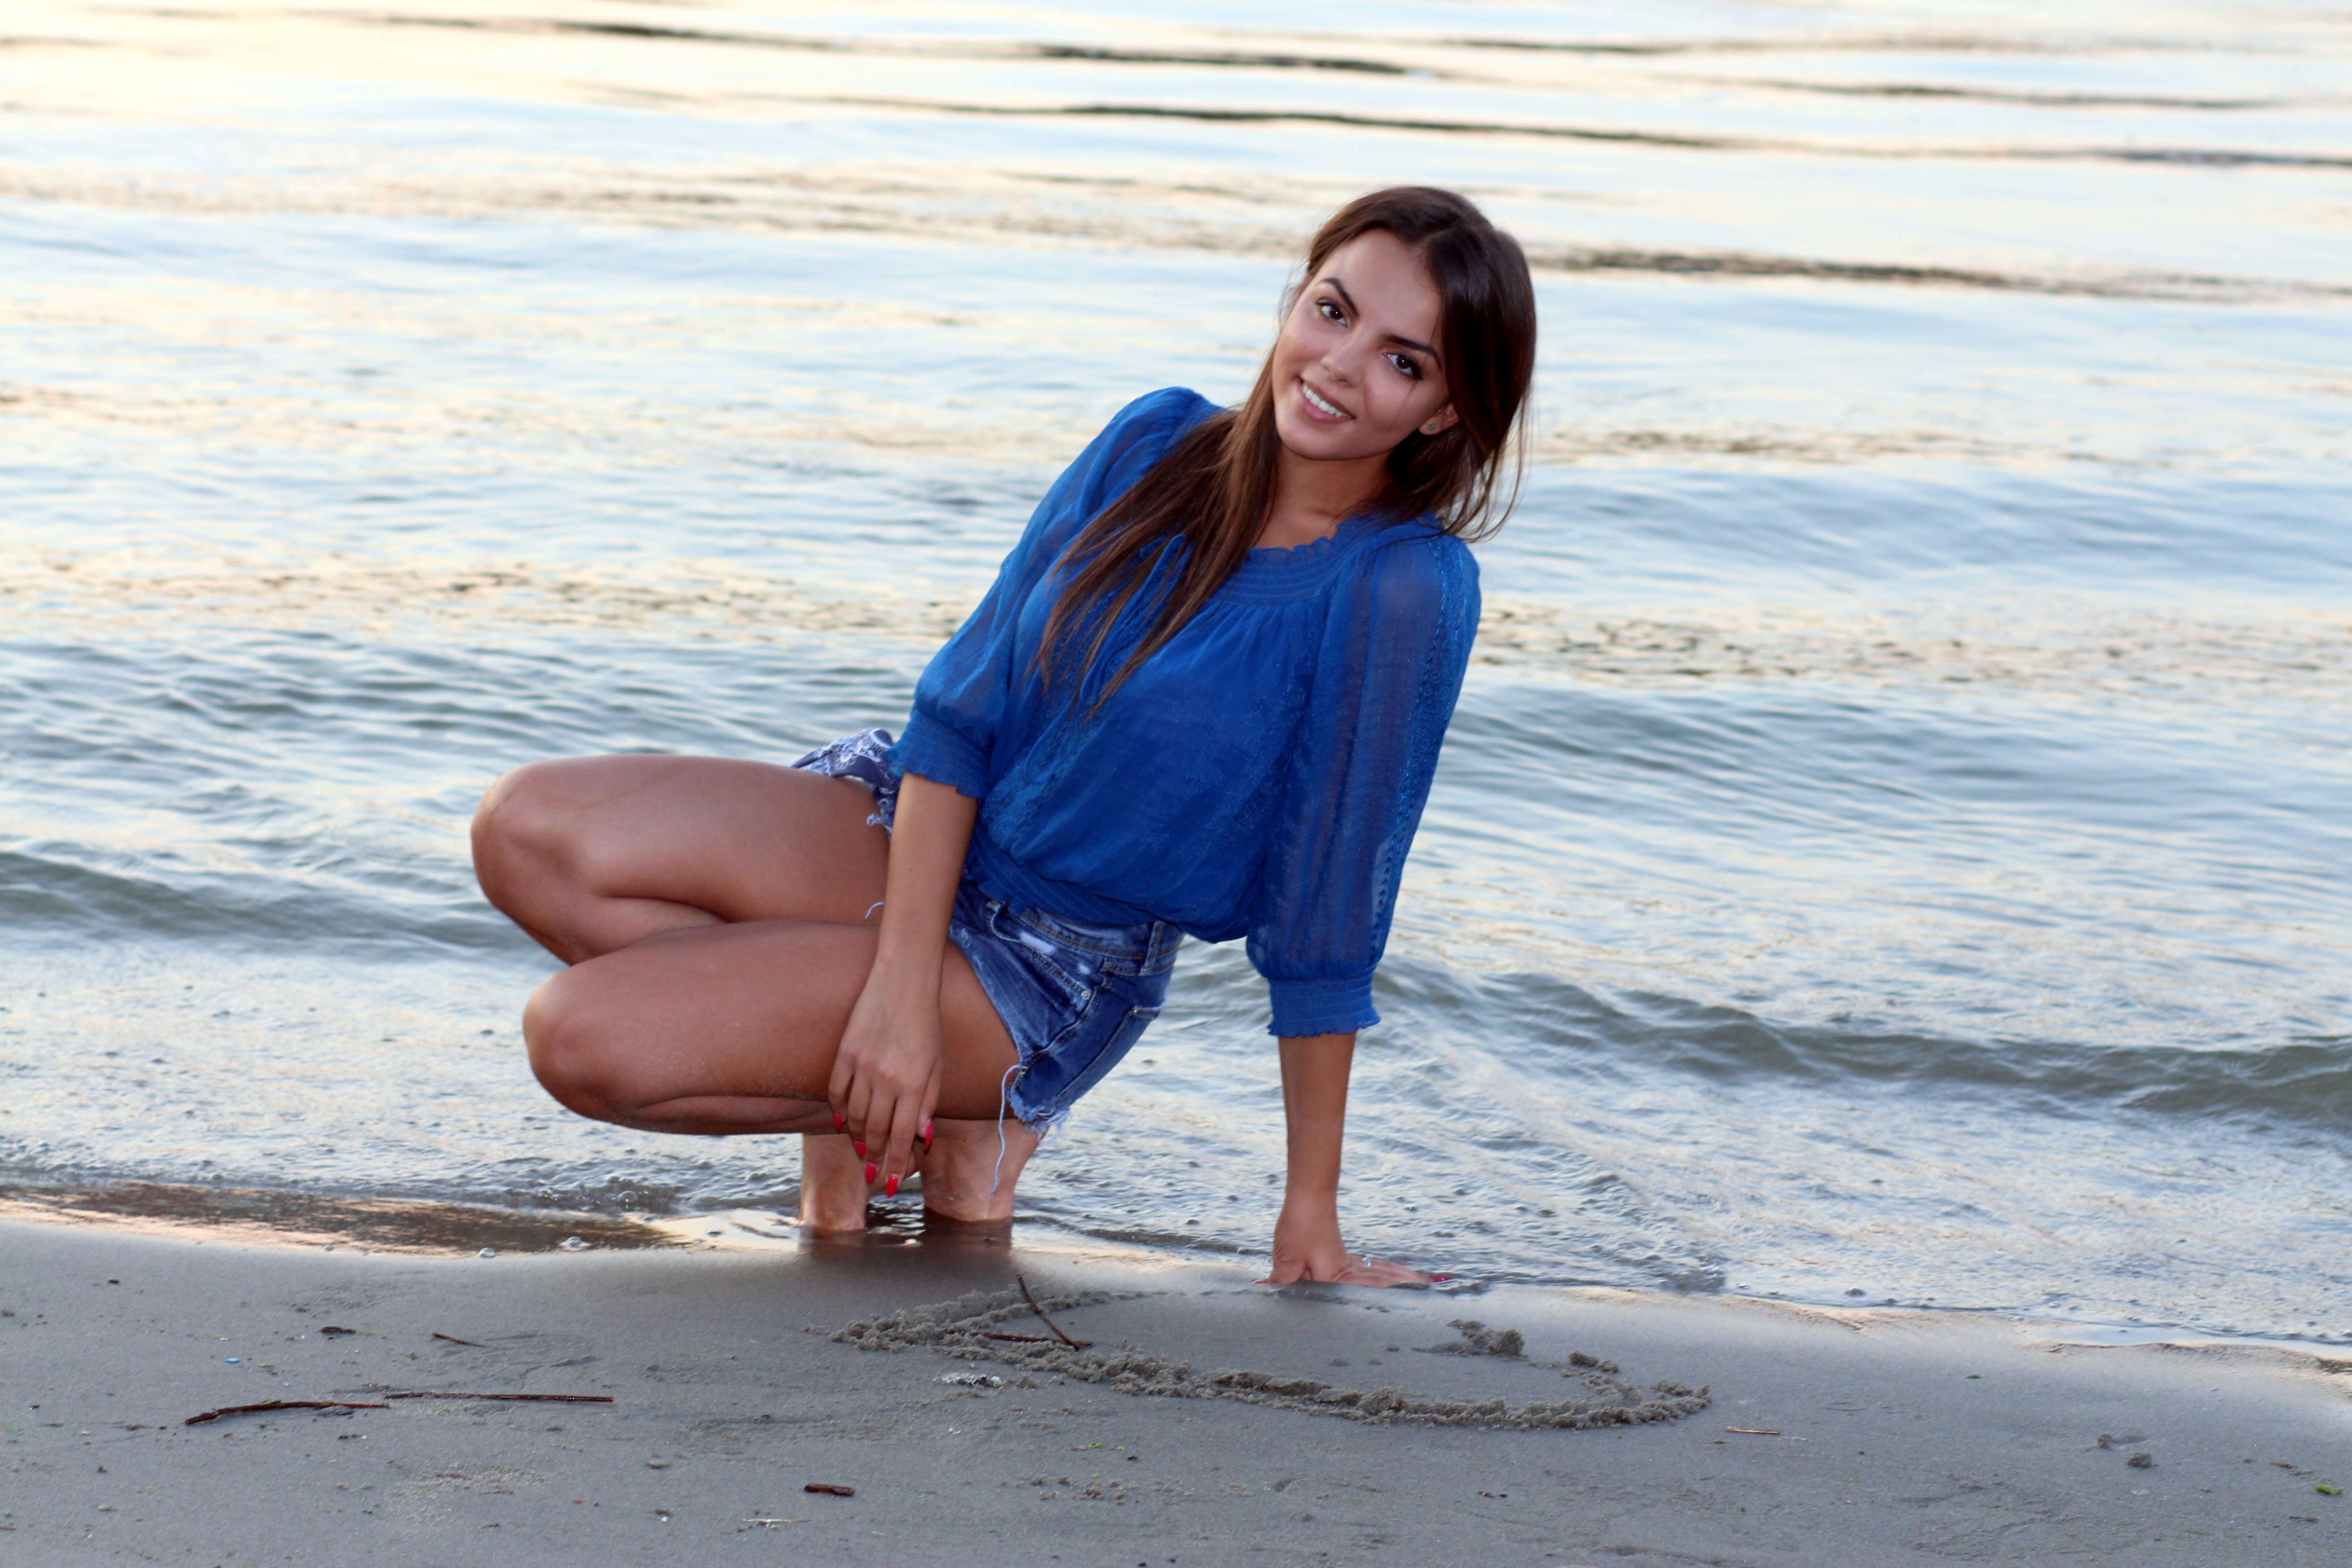
beach, sea, water, sand, person, girl, woman, photography, vacation, leg, brunette, model, spring, sitting, blue, season, human body, in the evening, waves, photograph, beauty, sensual, interaction, photo shoot, portrait photography, human positions